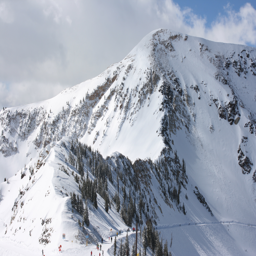
the road from the summit .